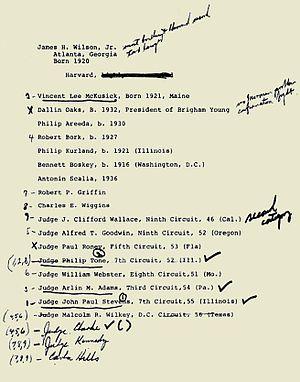
Liste annotée par Gerald Ford pour déterminer les membres potentiels de la Cour Suprême de Justice américaine (1975).